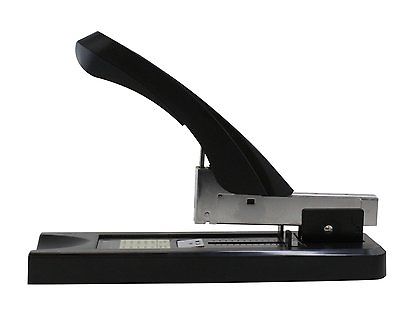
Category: stapler